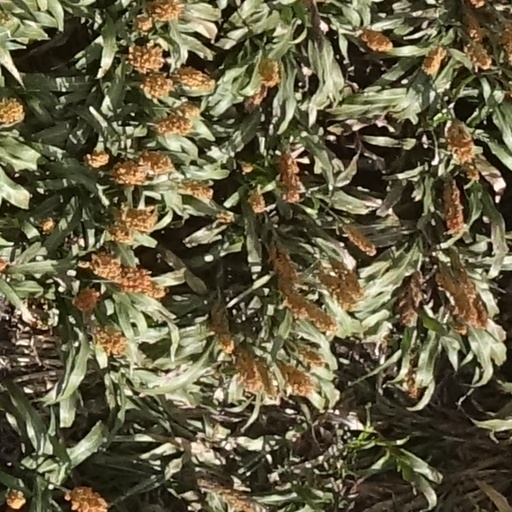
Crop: sorghum